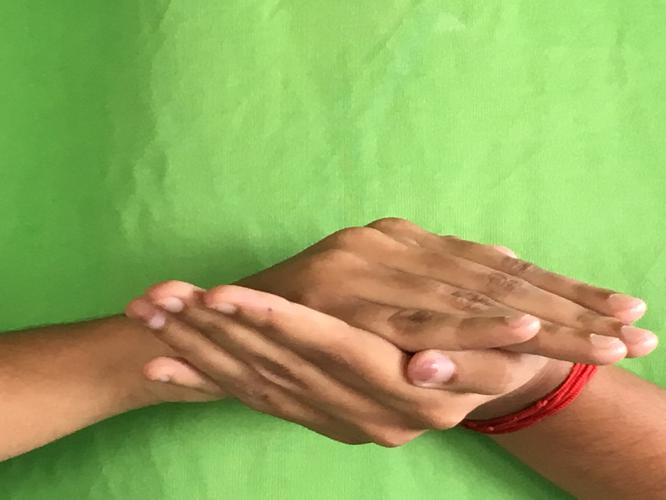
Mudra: Samputa
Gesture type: double_hand